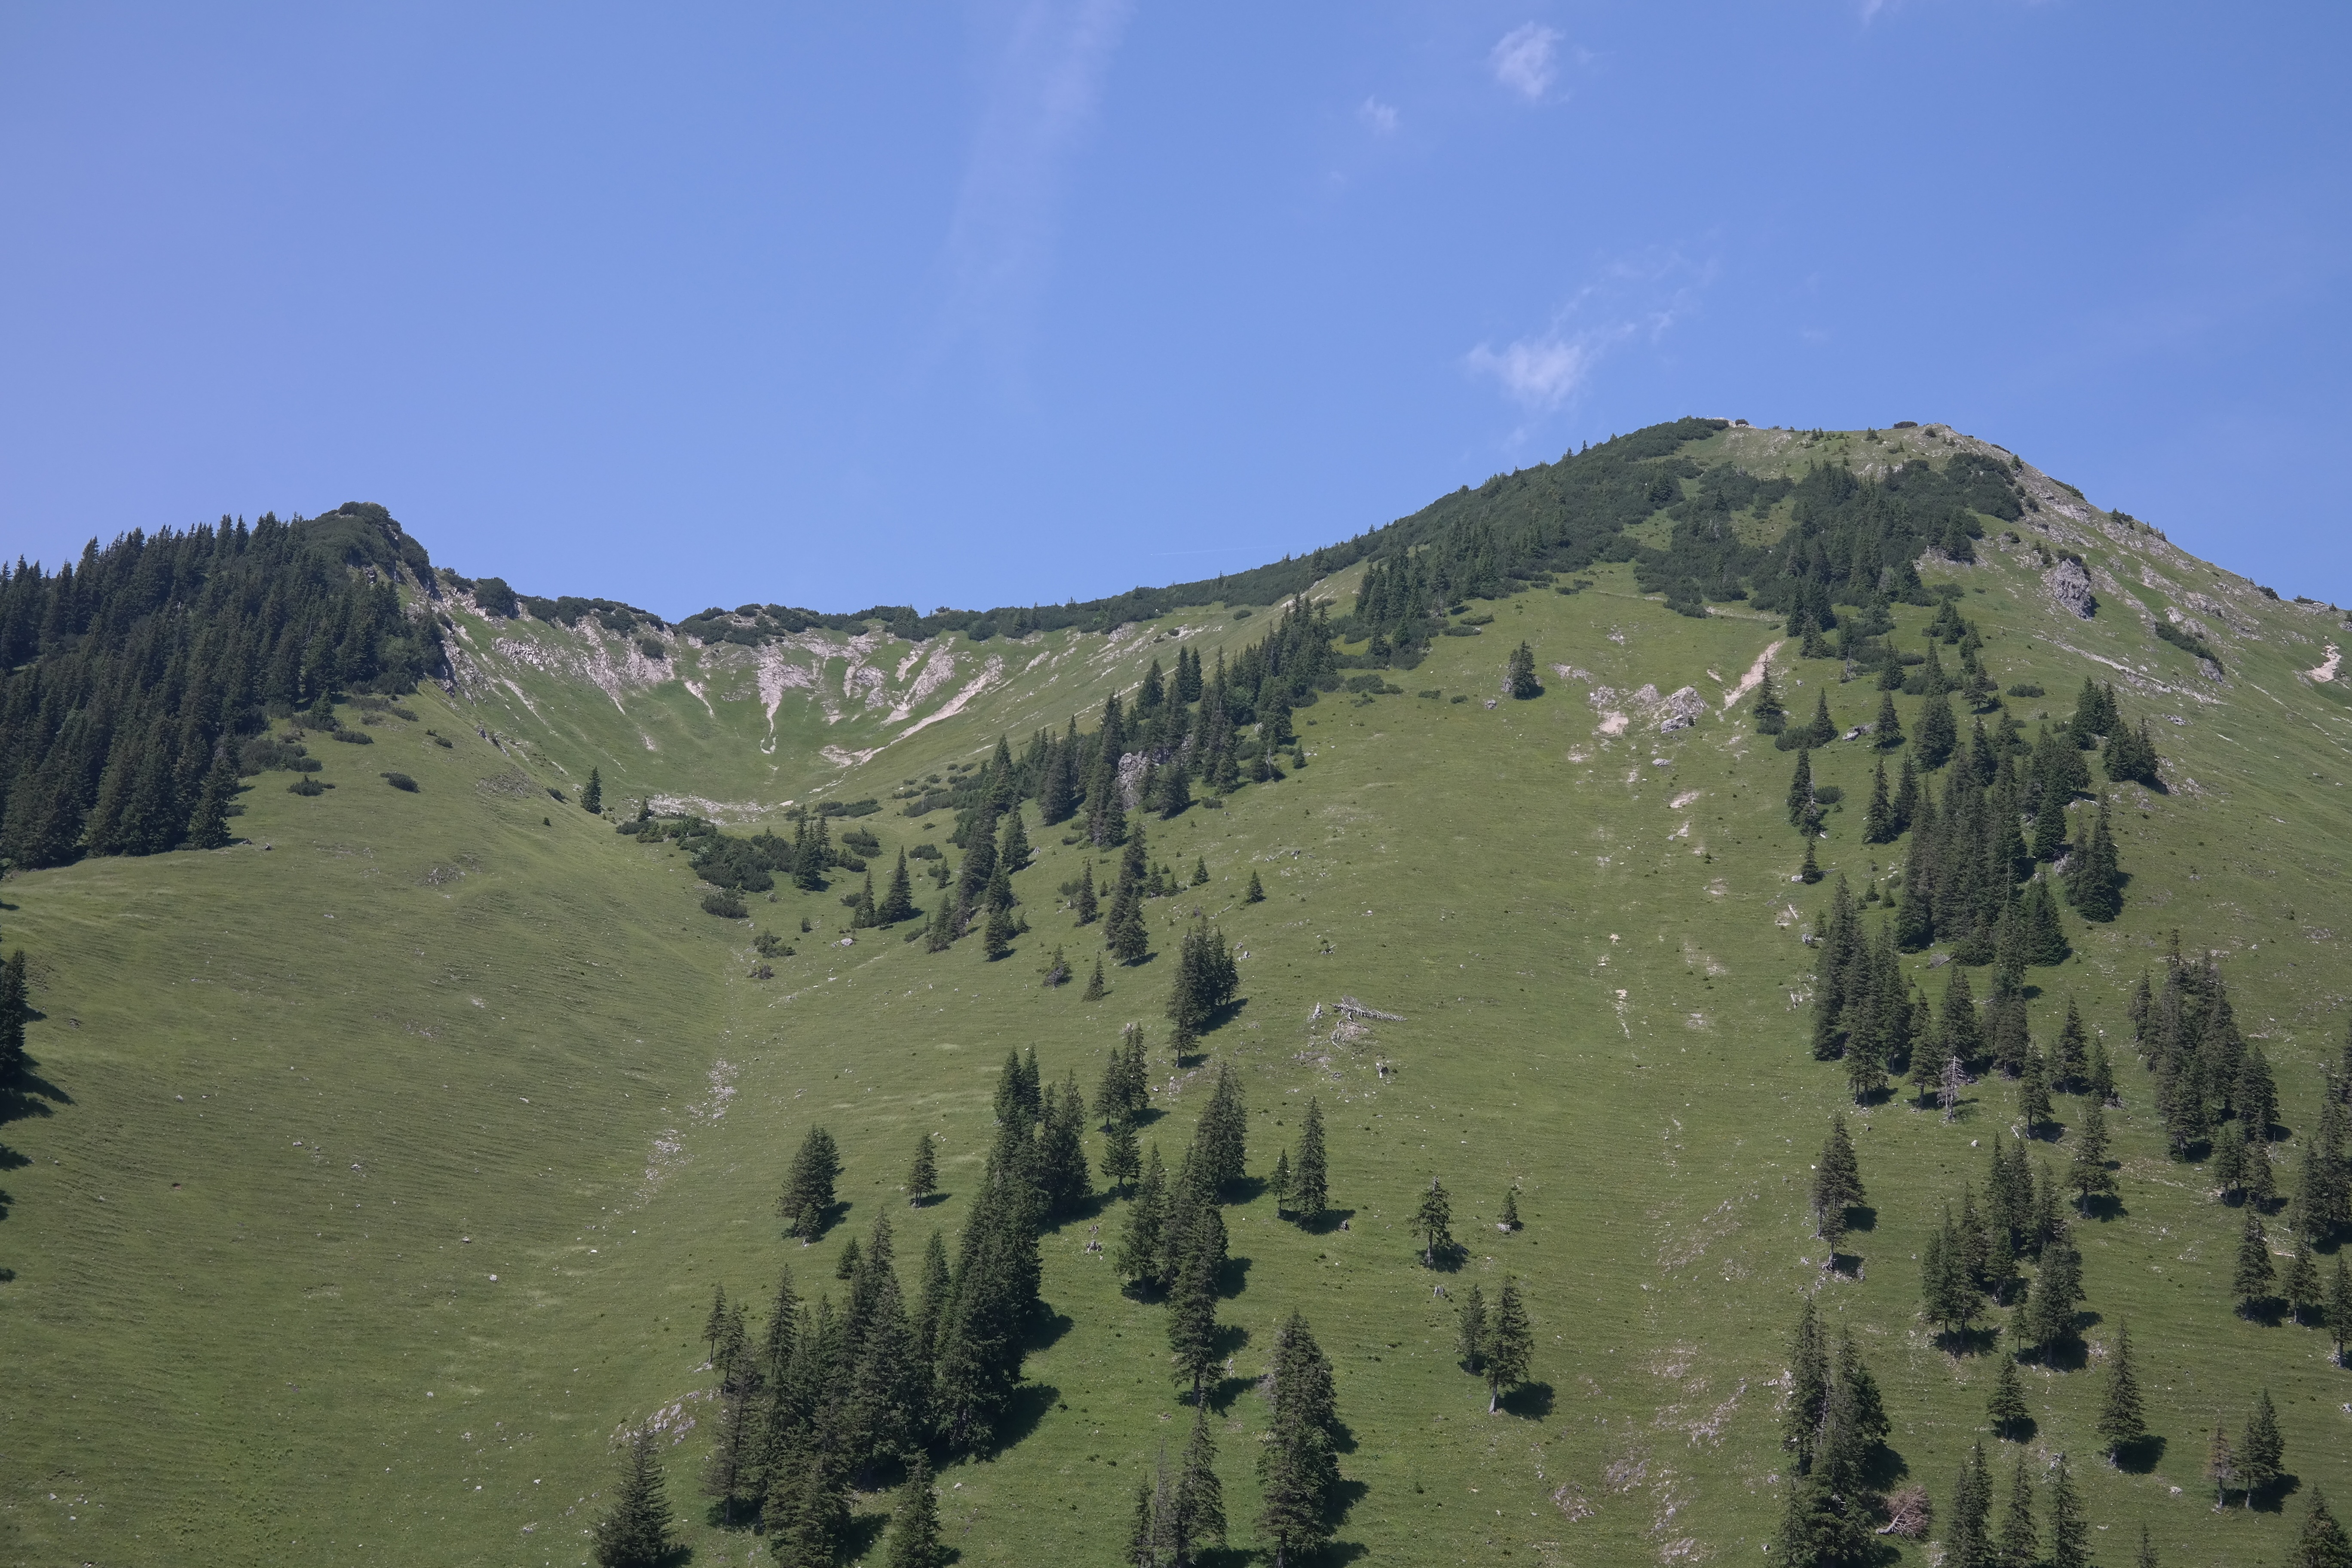
tree, nature, forest, wilderness, mountain, trail, meadow, hill, adventure, mountain range, ridge, summit, mountain summit, alps, plateau, fell, habitat, ecosystem, landform, aerial photography, mountain pass, allg u alps, geographical feature, mountainous landforms, allgau, iseler